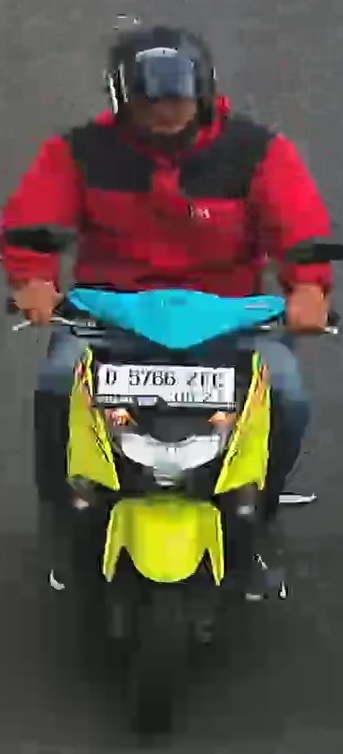
person-with-helmet: 1
person-without-helmet: 0